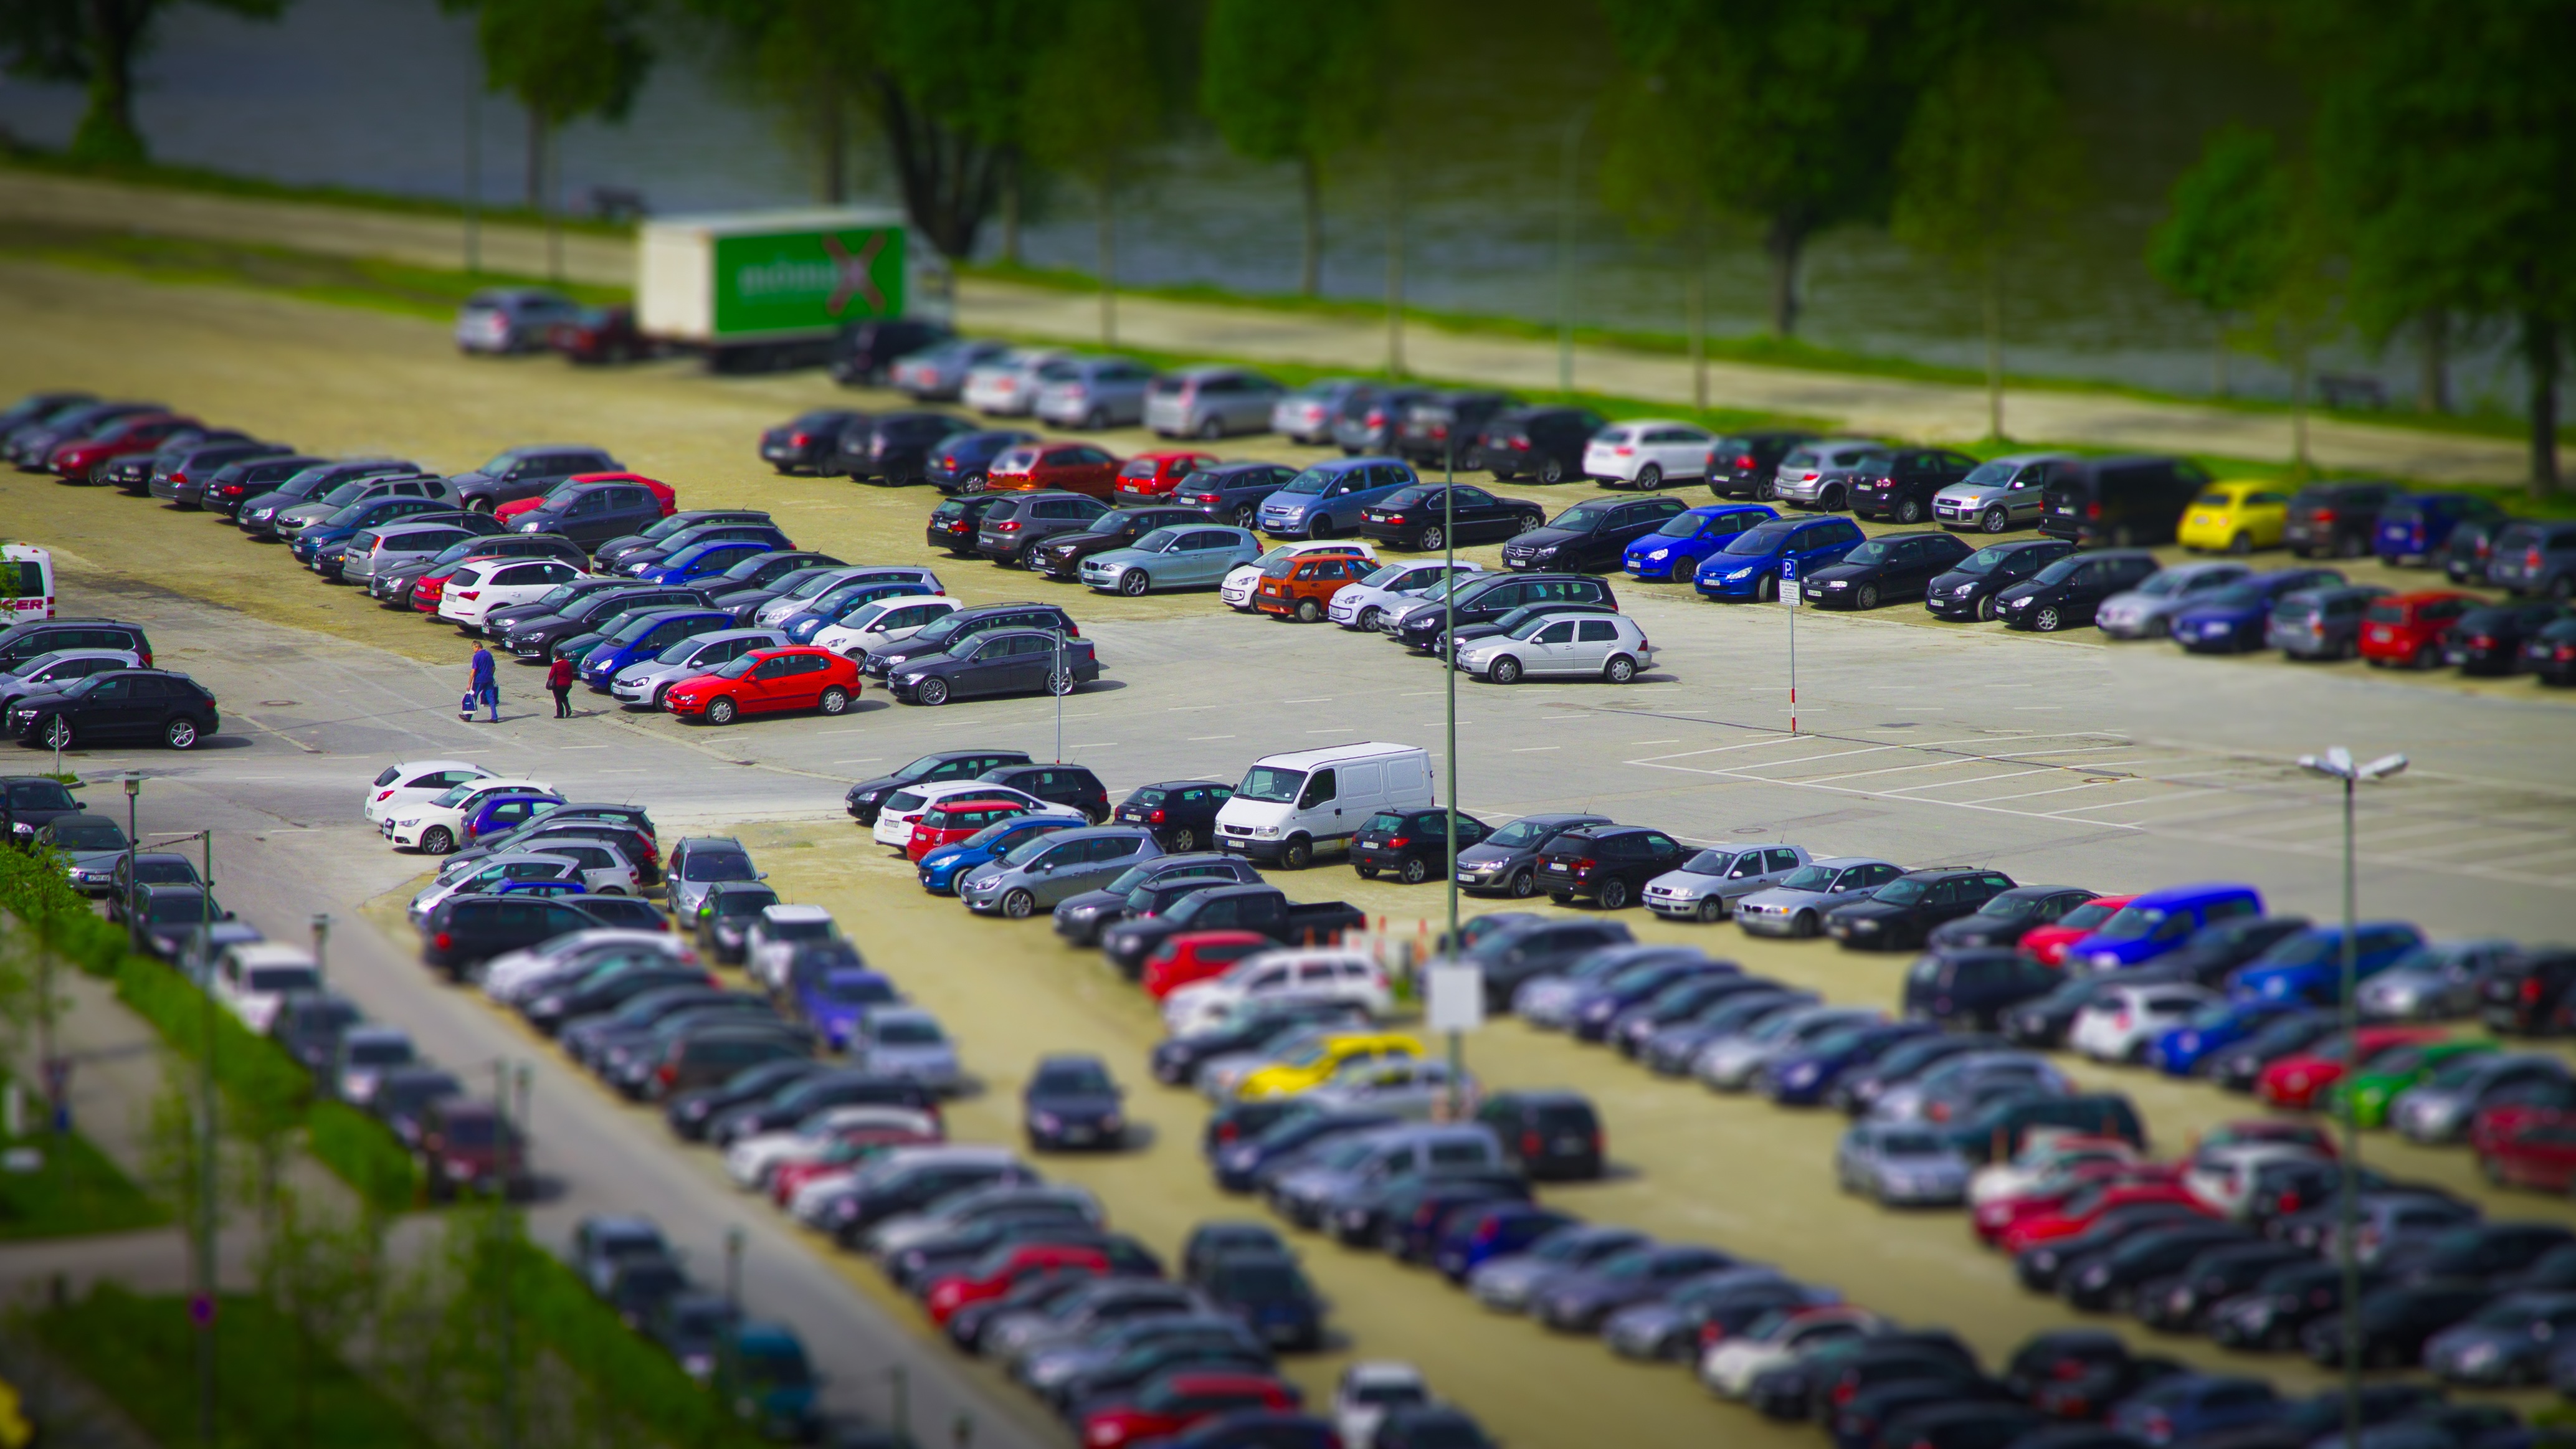
structure, car, parking, vehicle, miniature, race, sports, racing, autos, race track, motorsport, vehicles, auto racing, sport venue